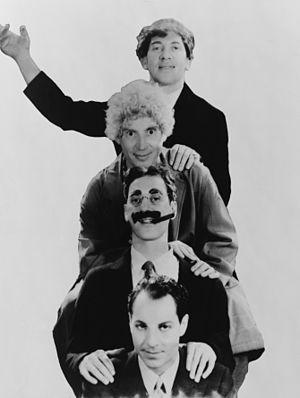
Le cinéma sonore désigne les films permettant la vision d’images animées enregistrées et simultanément l’audition d’une bande-son enregistrée. Les films ainsi présentés sont désignés indifféremment comme des films sonores ou films parlants. Restrictivement, cette expression désigne les films d’après 1926-27, les opposant à la période du cinéma muet. Elle est ainsi nommée depuis l’avènement du son enregistré sur disque en 1926 par procédé Vitaphone. À celui-ci succède en 1927 le premier son enregistré sur pellicule argentique négative puis reporté sur les copies d'exploitation louées aux salles de cinéma, par procédé appelé « son optique ».
Leo McCarey est un réalisateur américain, né le 3 octobre 1898 à Los Angeles et décédé le 5 juillet 1969 à Santa Monica. Il a obtenu quatre Oscars.
Les Marx Brothers /mɑɹks ˈbɹʌðɚz/, ou Frères Marx, sont des comédiens américains originaires de New York qui ont fait carrière au cinéma, mais aussi à la télévision et sur scène, notamment à Broadway, jusque dans les années 1950. Les liens fraternels que suppose le nom collectif des Marx Brothers ne sont pas une fantaisie, puisqu'ils formaient dans la vie une famille de cinq frères : Groucho, Harpo, Chico, Gummo et Zeppo.
L’AFI's 100 Years… 100 Stars est une liste de 50 acteurs et actrices de légende du cinéma américain ayant fait leurs débuts au cinéma avant 1950 ou qui sont morts avant la création de cette liste. Cette liste a été dévoilée par l'American Film Institute le 16 juin 1999 sur CBS.